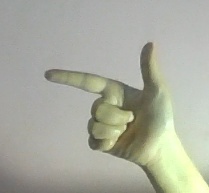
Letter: yaa